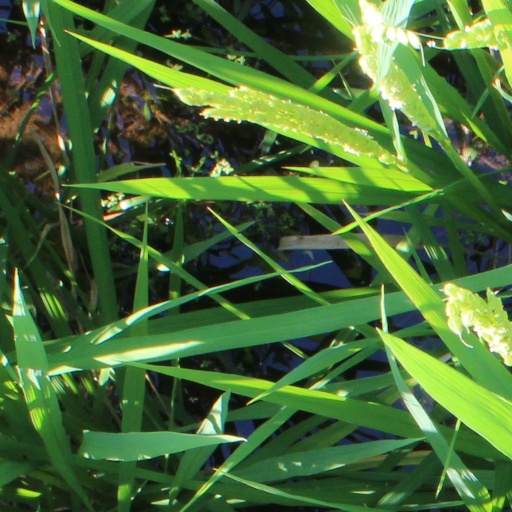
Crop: rice